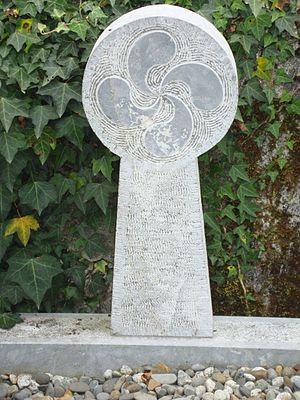
Estialescq est une commune française, située dans le département des Pyrénées-Atlantiques en région Nouvelle-Aquitaine.